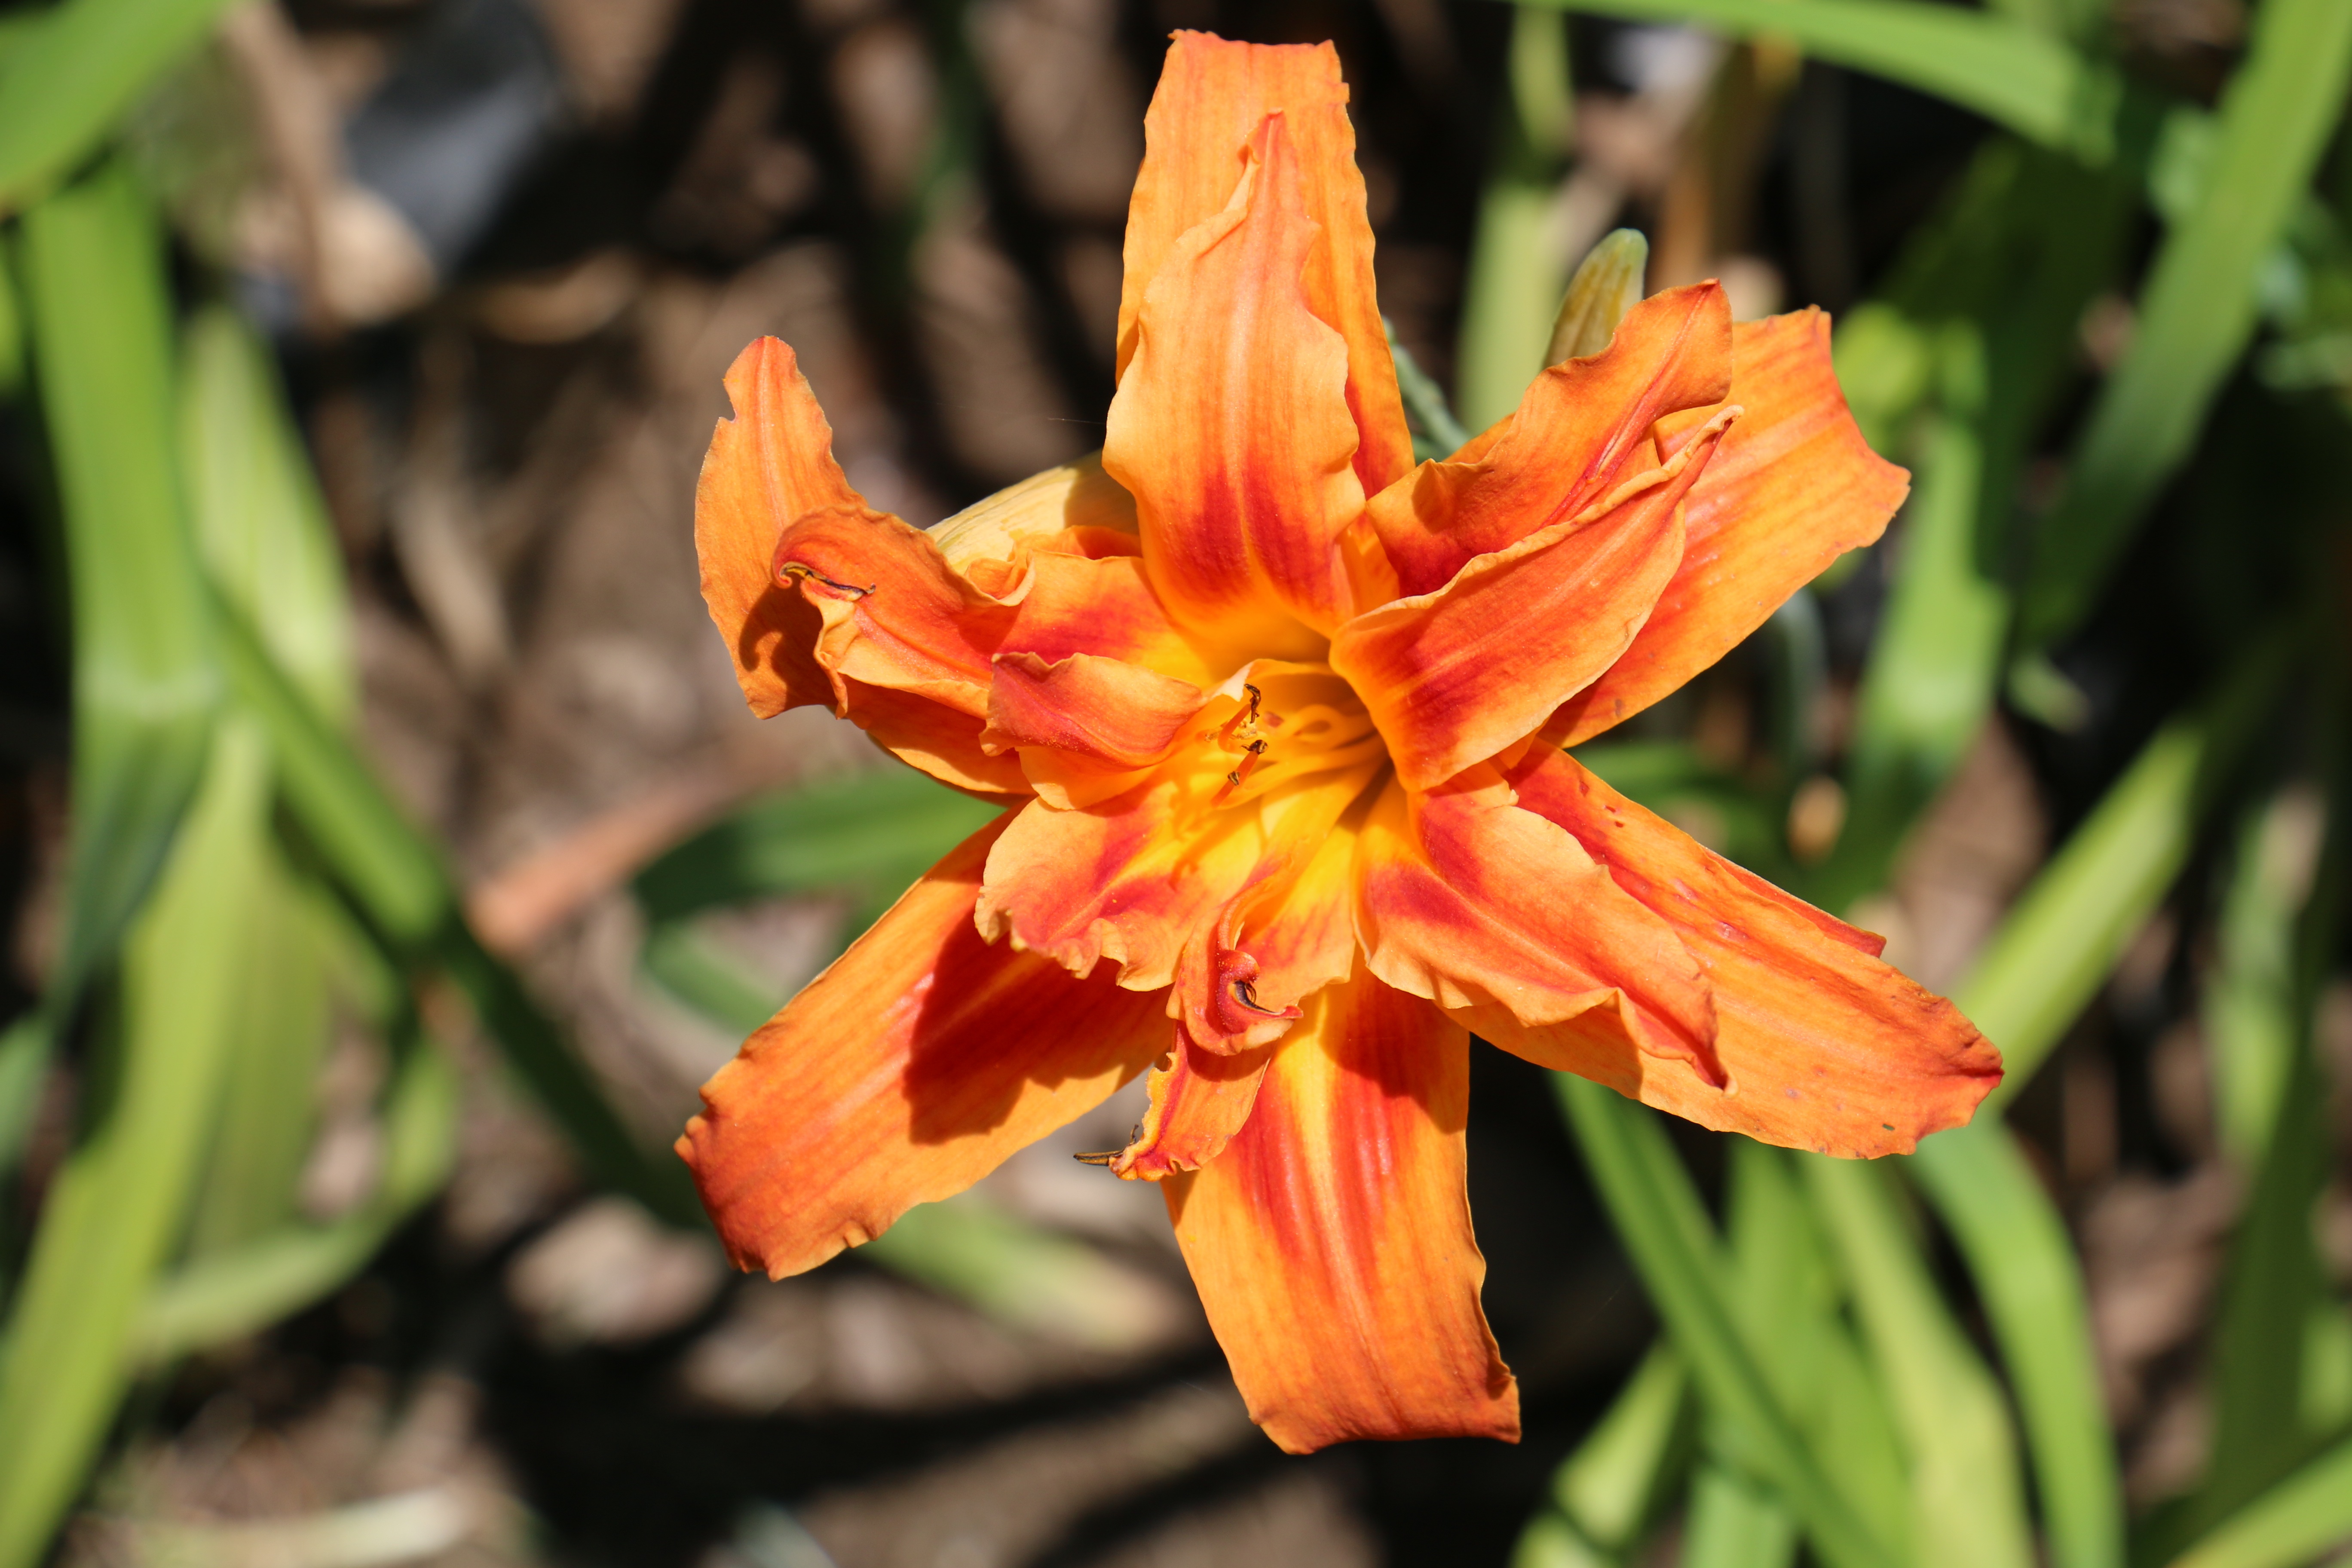
nature, blossom, plant, flower, floral, orange, fresh, botany, blooming, colorful, yellow, flora, bright, lily, daylily, macro photography, flowering plant, crocosmia, orange lily, plant stem, land plant